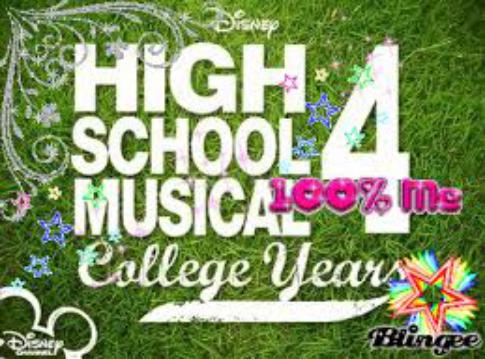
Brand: High School Musical
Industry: Leisure